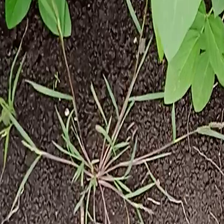
Weed species: Digitaria_SP_(Digitaria Sanguinalis )